Bill Walton

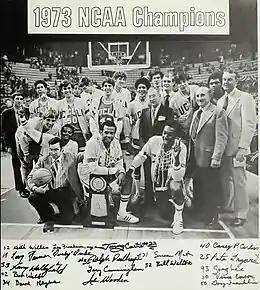
1973 UCLA yearbook, Southern Campus. 1973 UCLA basketball NCAA champions, Walton in back middle.

UCLA again finished 30–0 overall and 14–0 in the Pac-8 conference in 1972–73, winning its games by an average margin of more than 20 points, averaging 81.3 points to their opponents' 60.1.